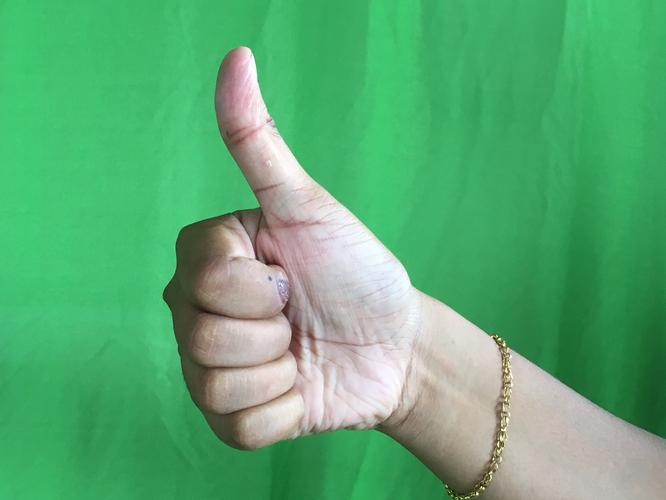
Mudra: Sikharam
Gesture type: single_hand